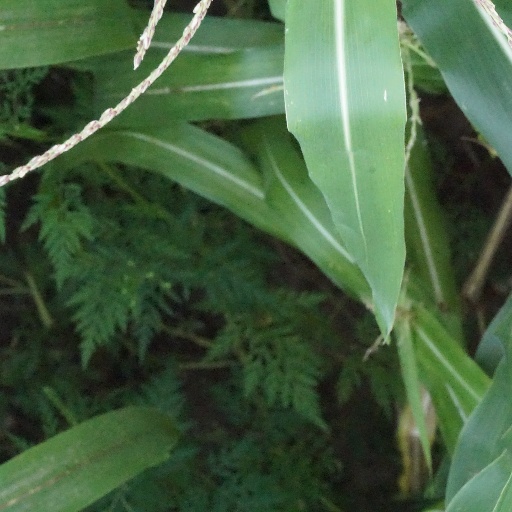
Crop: maize; corn